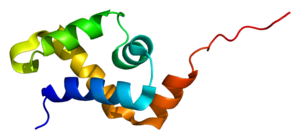
La protéine 1 de liaison aux séquences riches en AT est une protéine codée chez l'humain par le gène SATB1.